10P/Tempel

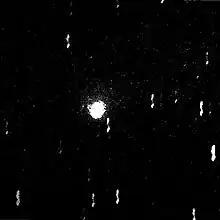
Comet Tempel 2 imaged by George van Biesbroeck from the Yerkes Observatory on 23 July 1925.

During the 2010 apparition the comet brightened to about apparent magnitude 8. The most favorable apparition of 10P/Tempel 2 was in 1925 when it came within of Earth with an apparent magnitude of 6.5.